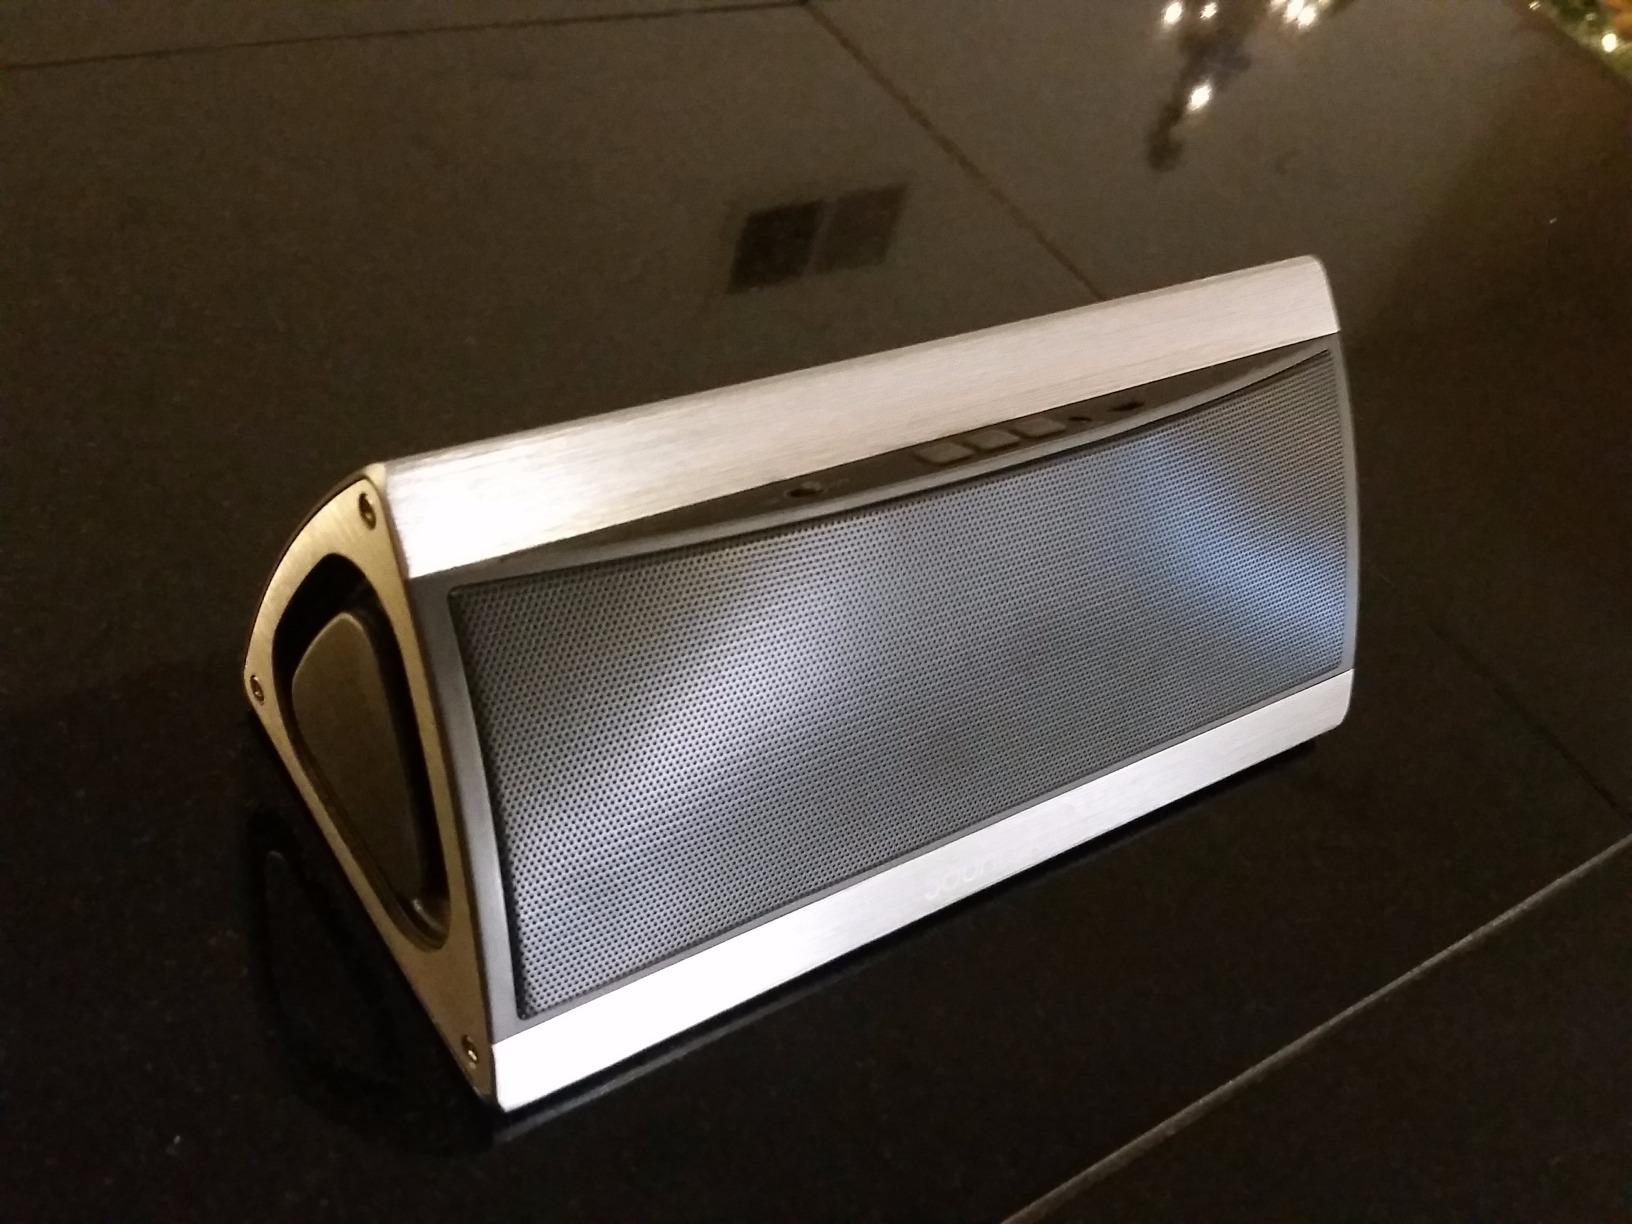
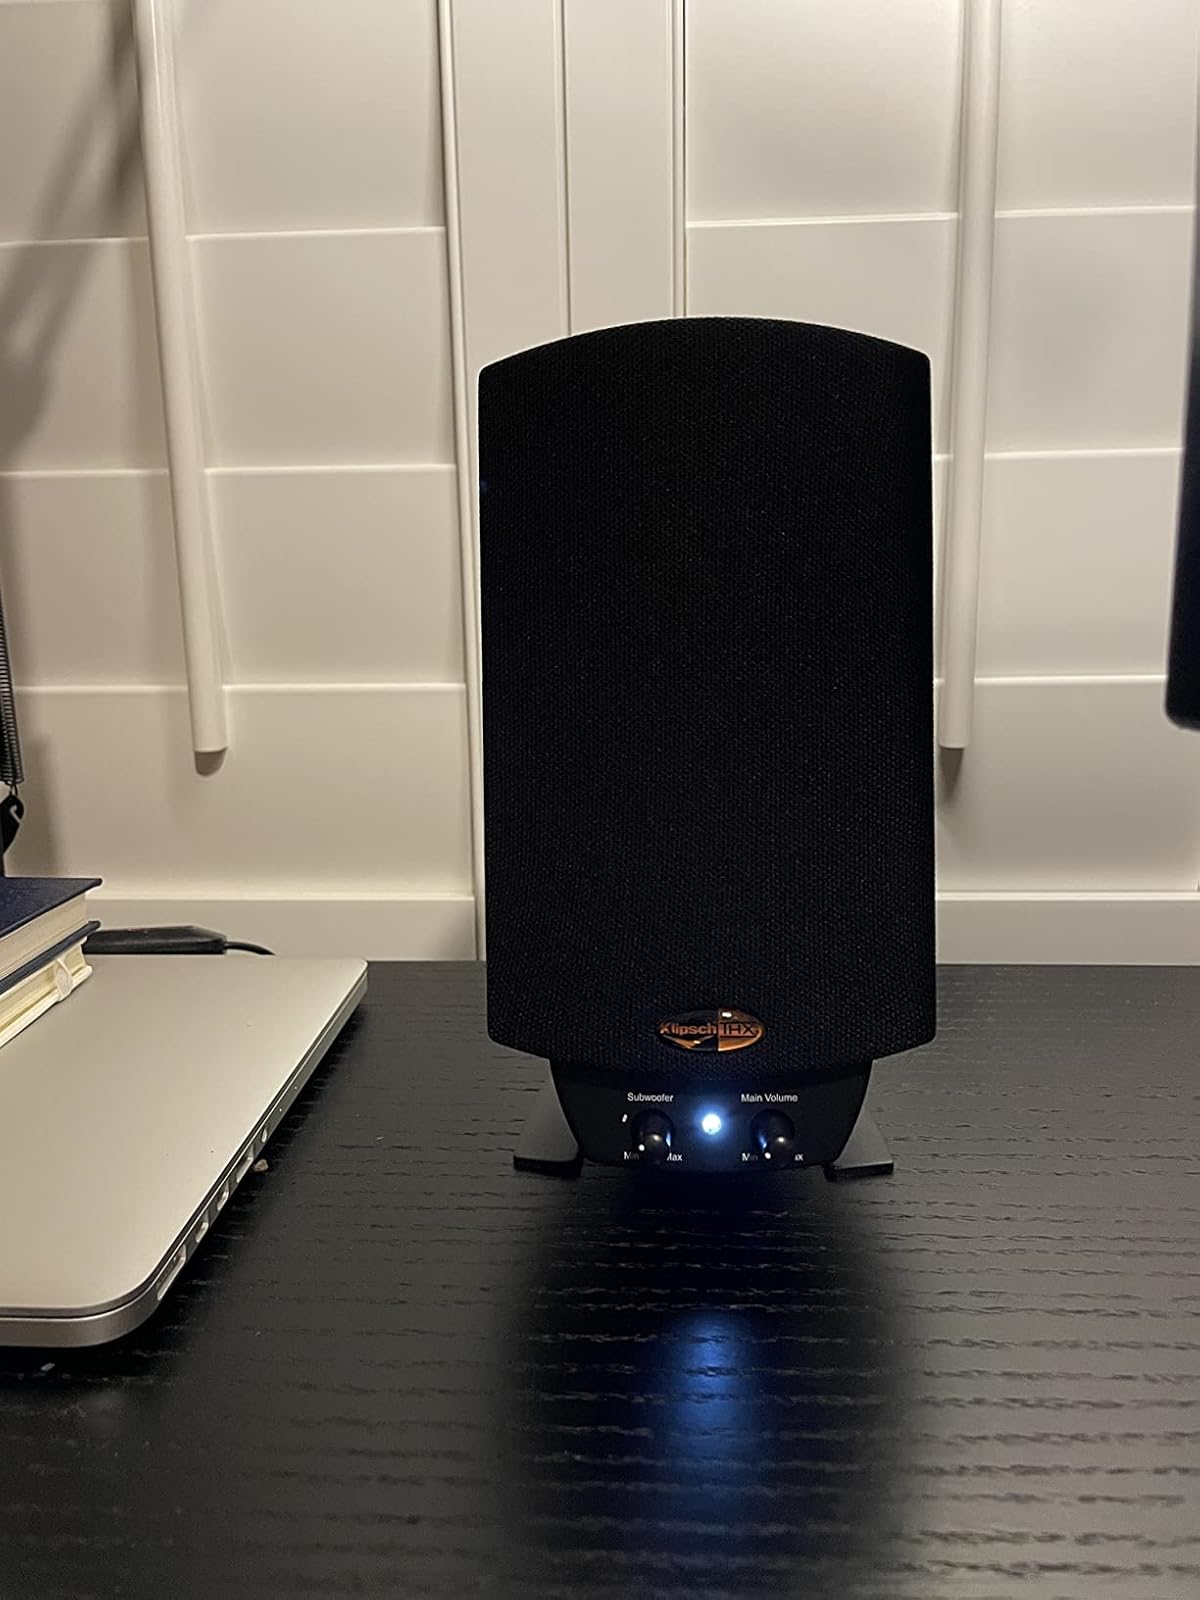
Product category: speaker
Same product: no